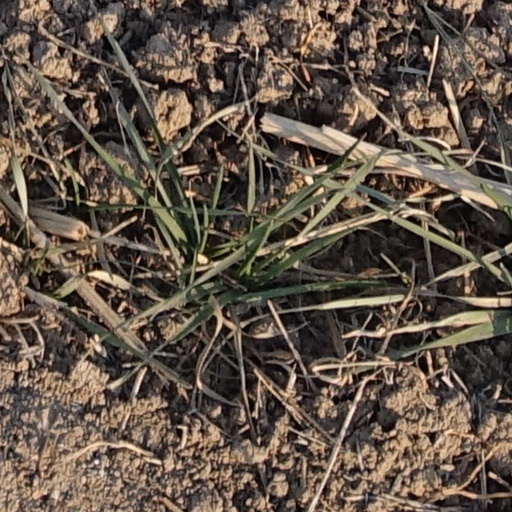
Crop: wheat